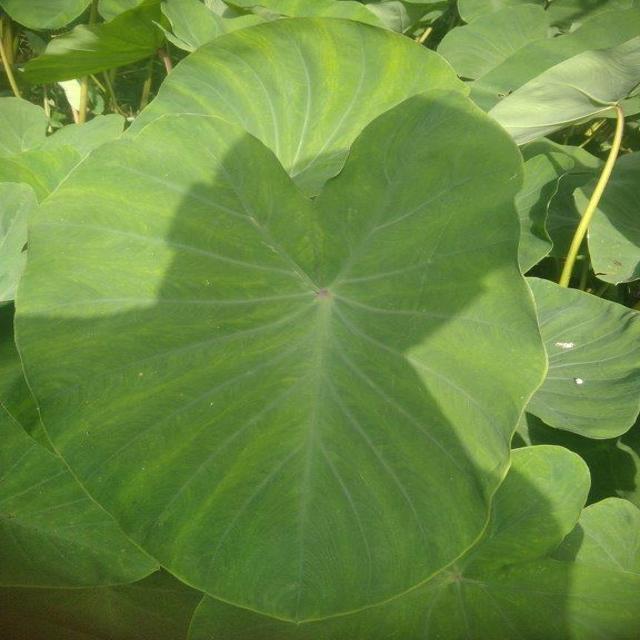
Label: Healthy